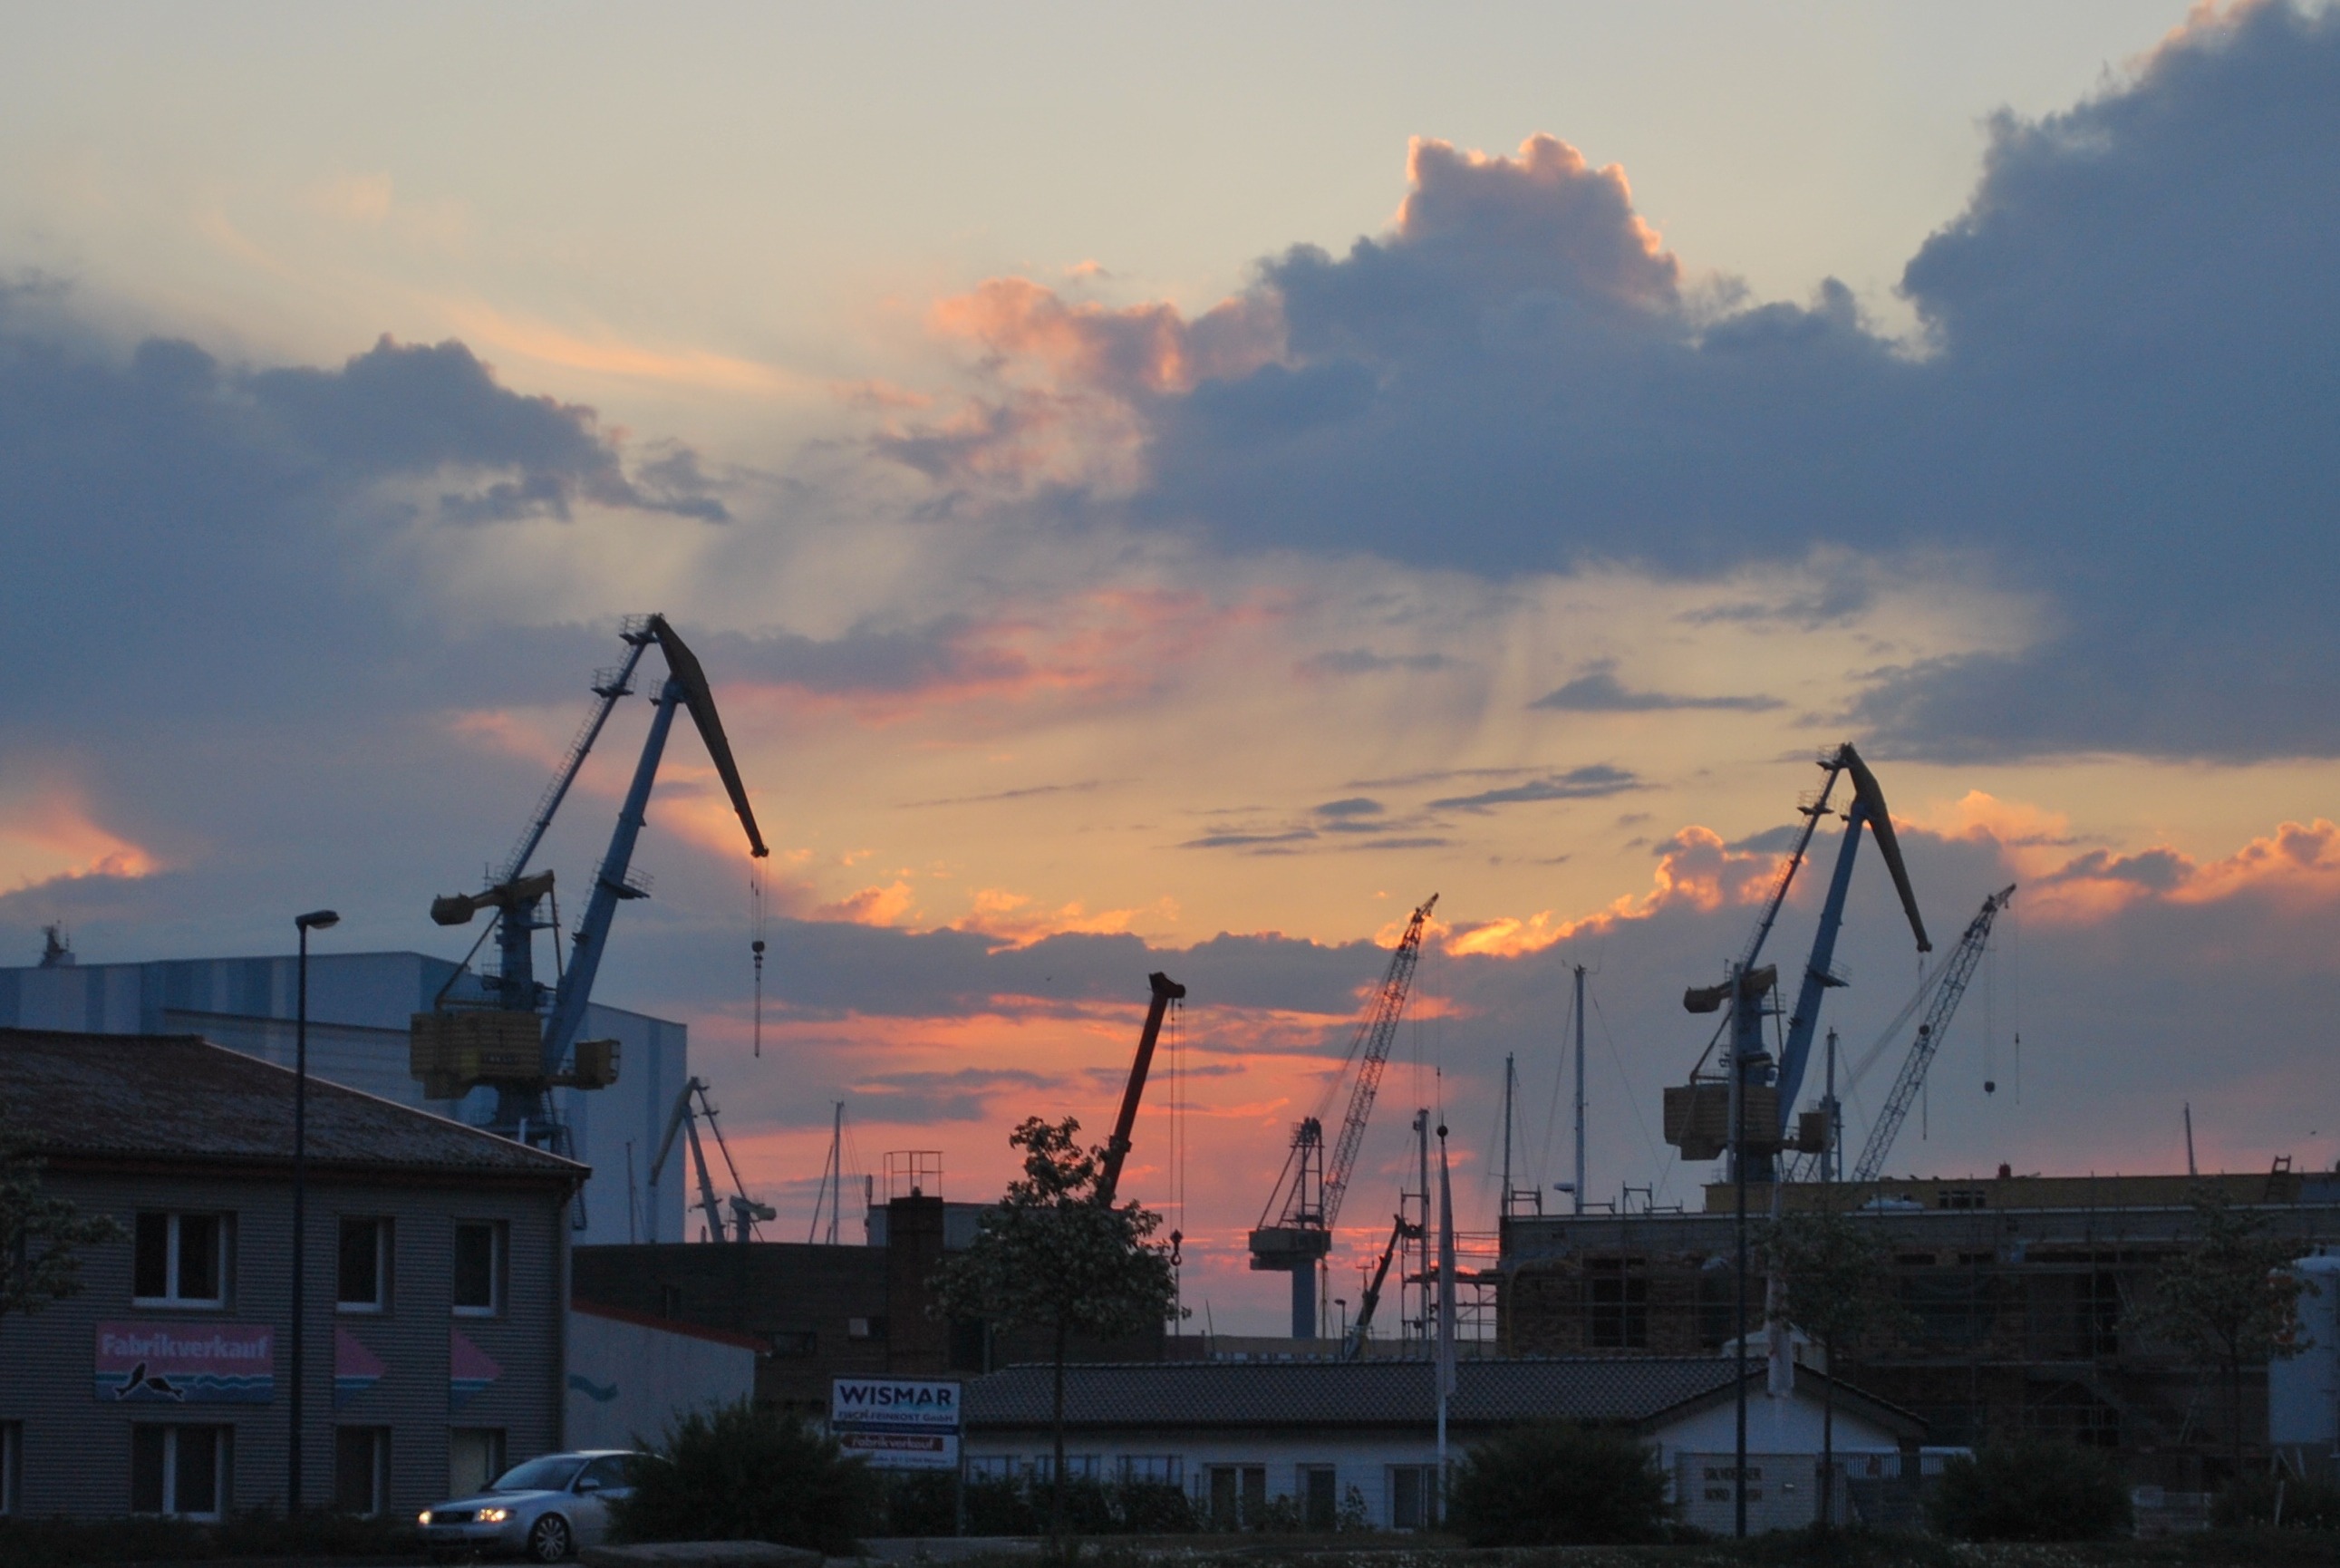
nature, silhouette, cloud, sky, sun, sunrise, sunset, skyline, sunlight, morning, dawn, cityscape, dusk, evening, construction, golden, industry, port, clouds, beautiful, cranes, crane, afterglow, baukran, lifting crane, meteorological phenomenon